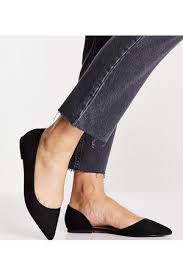
Label: Ballet Flat